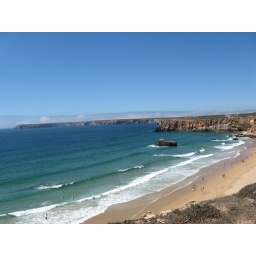
A wild and beautiful beach near Sagres's castle